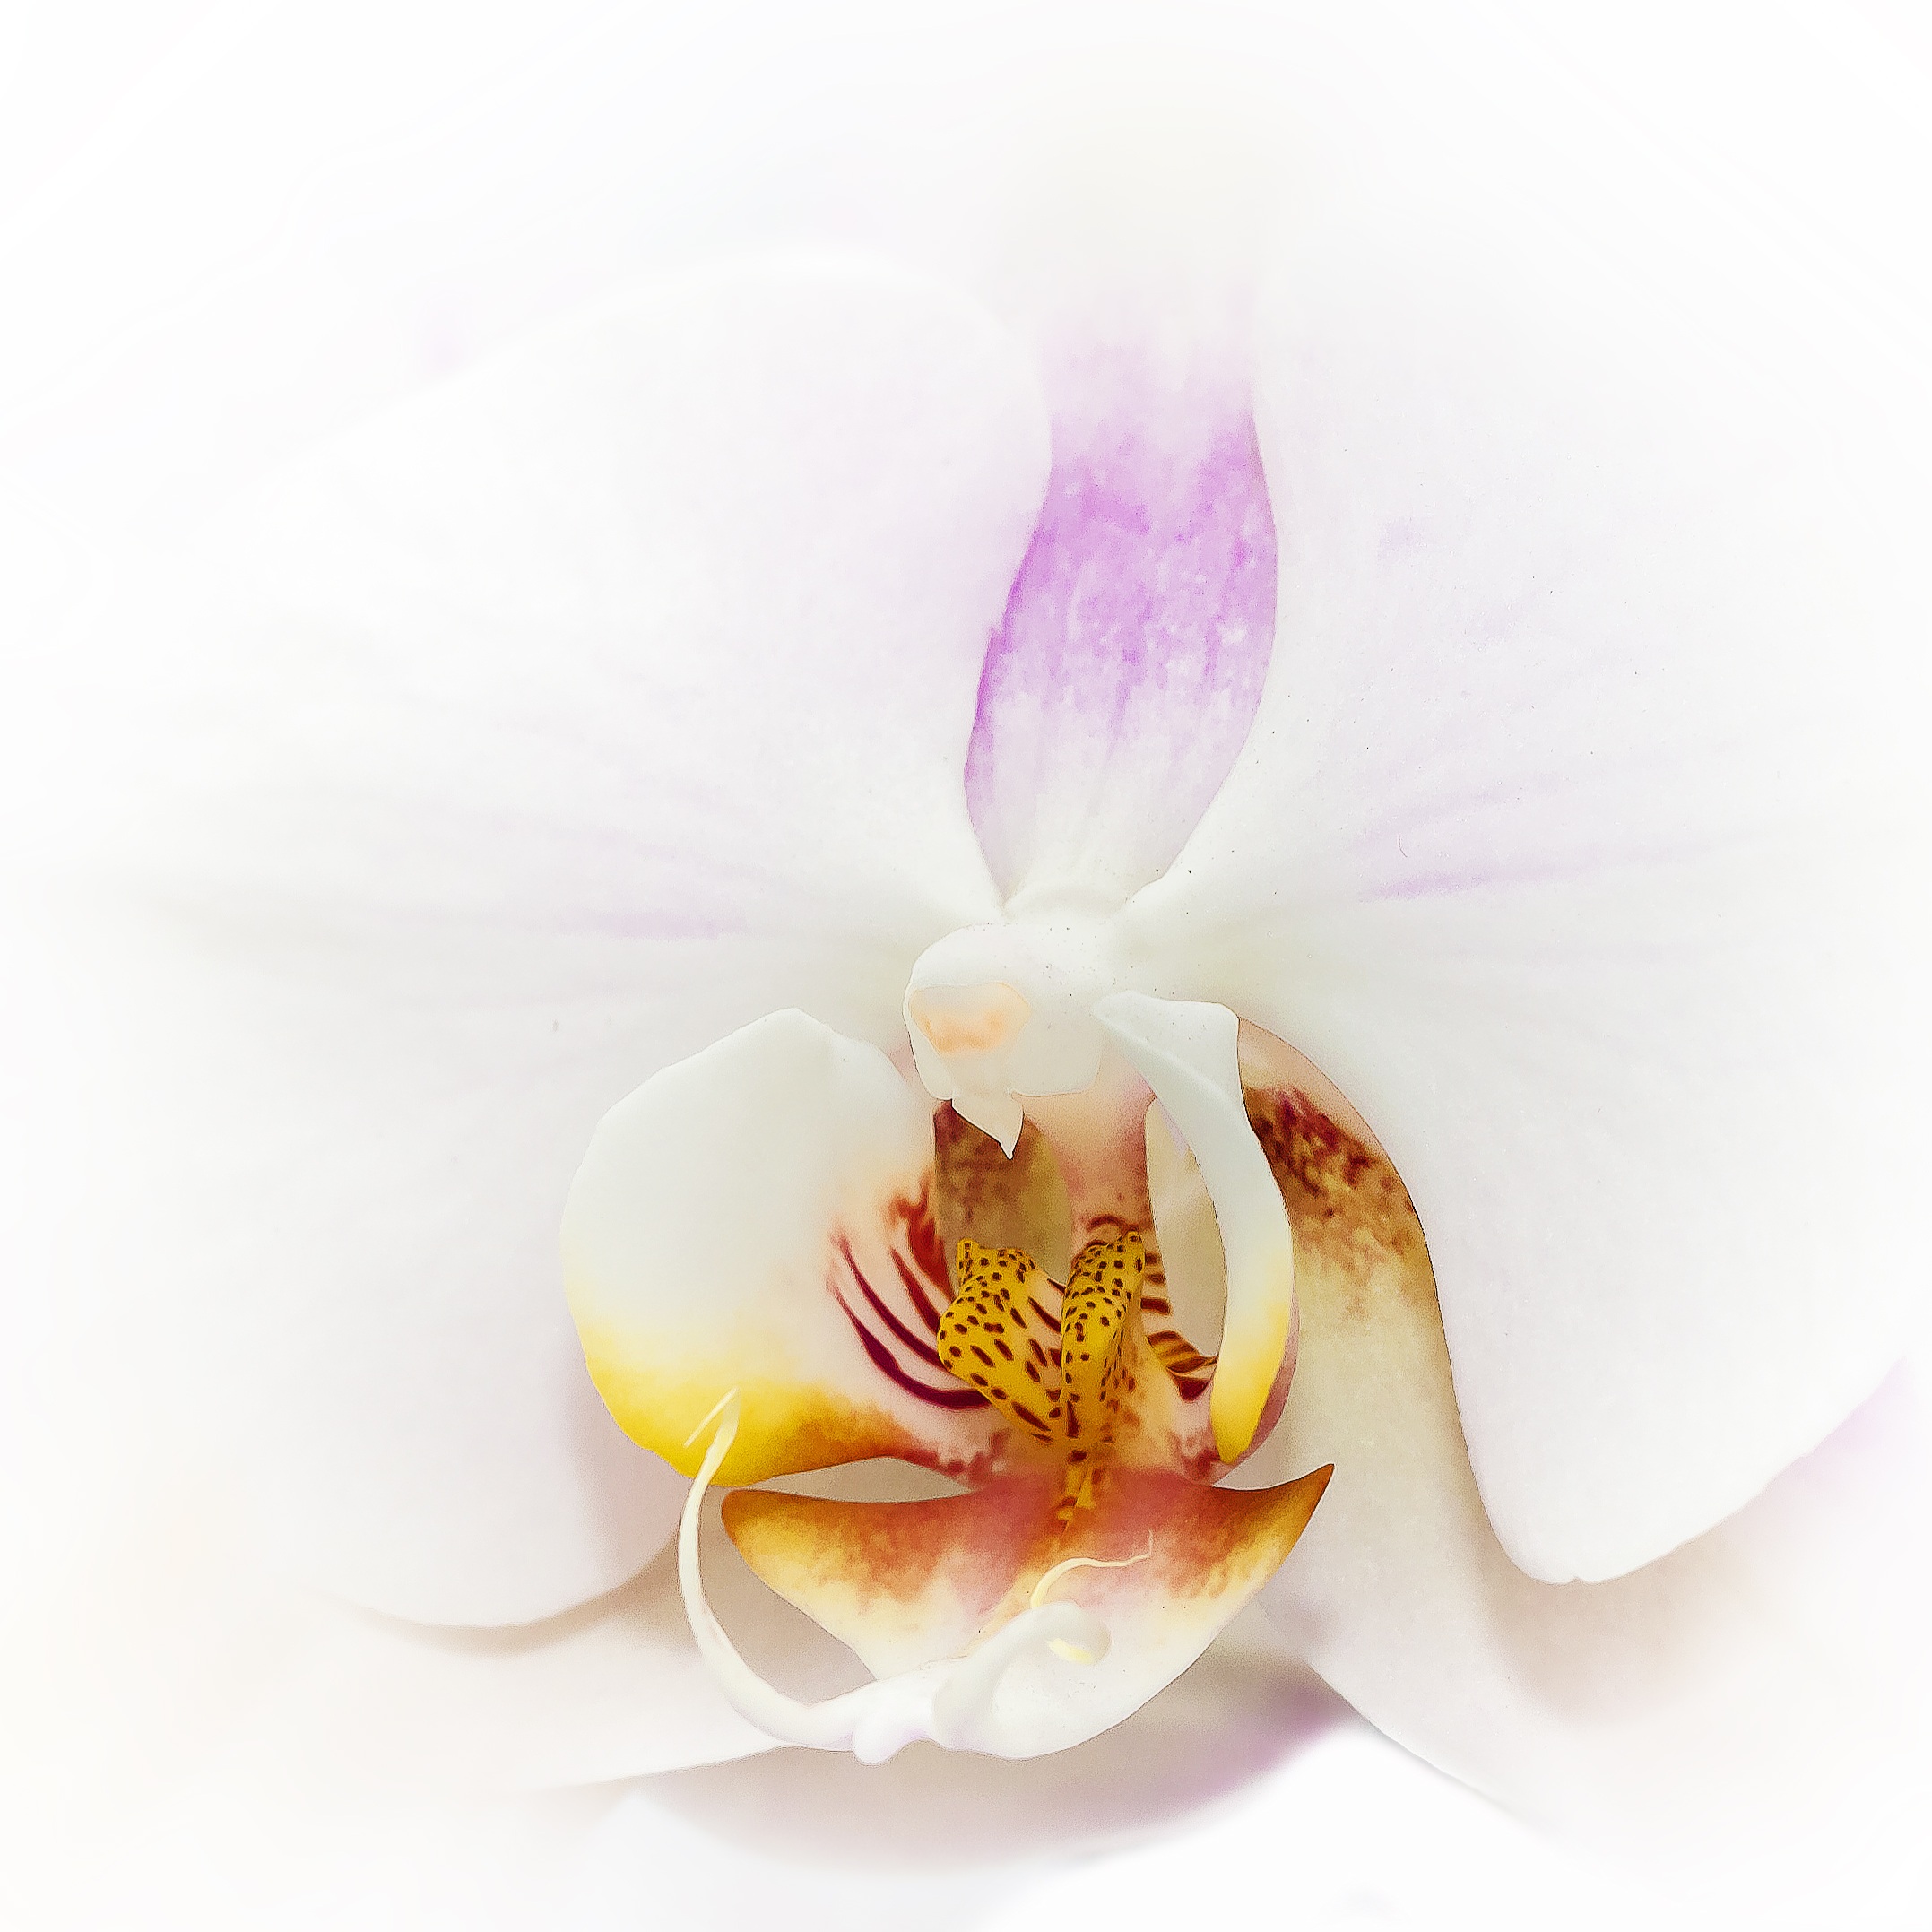
blossom, plant, white, flower, petal, bloom, tropical, yellow, pink, flora, orchid, close up, organ, tender, phalaenopsis, flowering plant, flower bouquet, butterfly orchid, phalaenopsis orchid, land plant, moth orchid